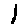
Label: 1